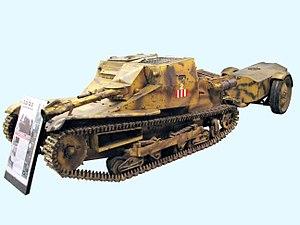
La chenillette L3 est une série de chenillettes italiennes en usage avant et pendant la Seconde Guerre mondiale. Elles furent développées à partir du Carden-Loyd Mark VI britannique. D'un équipage de deux hommes, sa masse est de 3,2 tonnes avec un blindage de 6 à 14 mm. Son armement de base est composé de deux mitrailleuses de 8 mm.